1683 Trent flood

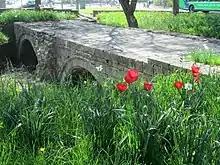
Surviving arches of the old Trent Bridge

The River Trent valley in Nottinghamshire, England, suffered from a major flood in 1683. The floods followed a lengthy cold period and were formed from melting snow and broken river ice. The ice floes swept away much of Hethbeth or Trent Bridge at Nottingham and the Town Bridge at Newark-on-Trent.